Japanese counter word

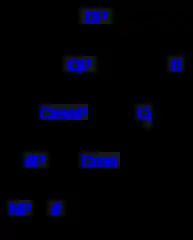
Japanese Nominal Structure as proposed by Akira Watanabe

In generative grammar, one proposed structure of Japanese nominal phrases includes three layers of functional projections: #P, CaseP, and QuantifierP. Here, #P is placed above NP to explain Japanese's lack of plural morphology, and to make clear the # head is the stem of such morphology. This structure relies on movement in order to satisfy agreement via extended projection principle features.